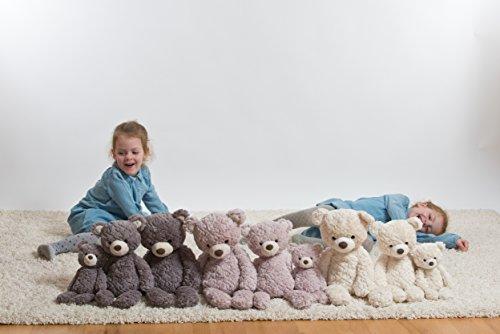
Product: Mary Meyer Putty Bear Small Teddy Bear Soft Toy, Grey
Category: Toys & Games | Stuffed Animals & Plush Toys | Stuffed Animals & Teddy Bears
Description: Grey Putty bear- small is a teddy bear friend made with dusty rose colored, ultra-soft fabric; great for little ones to sink their fingers into.
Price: $14.24
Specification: ProductDimensions:11x4x5inches|ItemWeight:3.52ounces|ShippingWeight:3.52ounces(Viewshippingratesandpolicies)|DomesticShipping:ItemcanbeshippedwithinU.S.|InternationalShipping:ThisitemcanbeshippedtoselectcountriesoutsideoftheU.S.LearnMore|ASIN:B01CRGC9GC|Itemmodelnumber:53390|Manufacturerrecommendedage:1month-8years